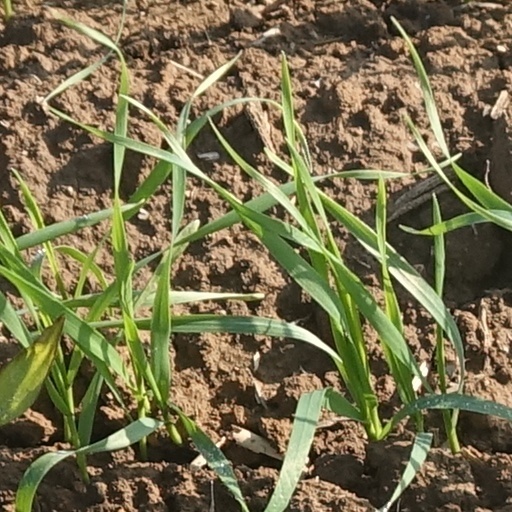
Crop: wheat